Write Anywhere File Layout

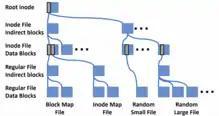
WAFL inode structure, metadata stored alongside data

WAFL stores metadata, as well as data, in files; metadata, such as inodes and block maps indicating which blocks in the volume are allocated, are not stored in fixed locations in the file system. The top-level file in a volume is the inode file, which contains the inodes for all other files; the inode for the inode file itself, called the root inode, is stored in a block with a fixed location. An inode for a sufficiently small file contains the file's contents; otherwise, it contains a list of pointers to file data blocks or a list of pointers to indirect blocks containing lists of pointers to file data blocks, and so forth, with as many layers of indirect blocks as are necessary, forming a tree of blocks. All data and metadata blocks in the file system, other than the block containing the root inode, are stored in files in the file system. The root inode can thus be used to locate all of the blocks of all files other than the inode file.